Bushranger

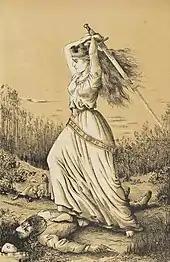
An 1870 cartoon shows a personification of New South Wales slaying "the last of the bushrangers"

The Gardiner–Hall gang, led by Frank Gardiner and Ben Hall and counting John Dunn, John Gilbert and Fred Lowry among its members, was responsible for some of the most daring robberies of the 1860s, including the 1862 Escort Rock robbery, Australia's largest ever gold heist. The gang also engaged in many shootouts with the police, resulting in deaths on both sides. Other bushrangers active in New South Wales during this period, such as Dan Morgan, and the Clarke brothers and their associates, murdered multiple policemen.